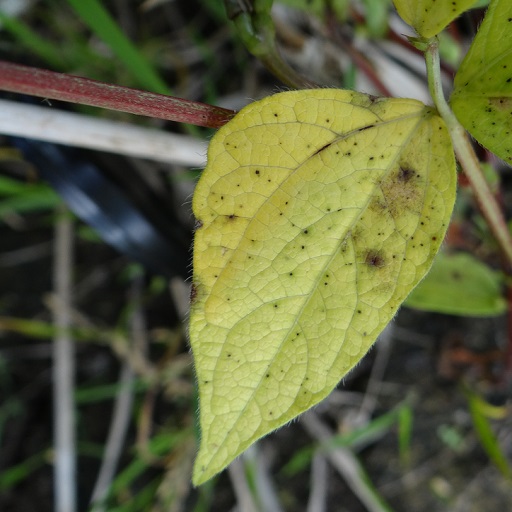
Label: Yellow Mosaic